Douglas County Libraries

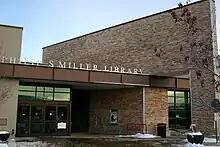
Philip S. Miller Library, 2011

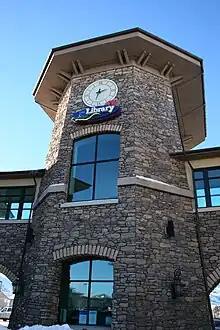
Roxborough Library, 2011

Douglas County Libraries has a stated mission of elevating the community by inspiring a love of reading, discovery, and connection. All of its services tie back to its mission.